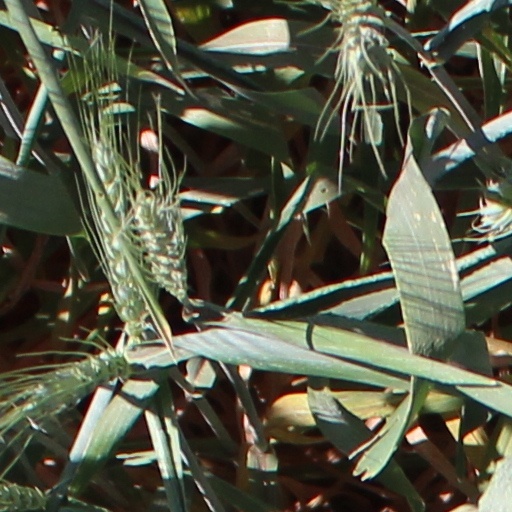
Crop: wheat